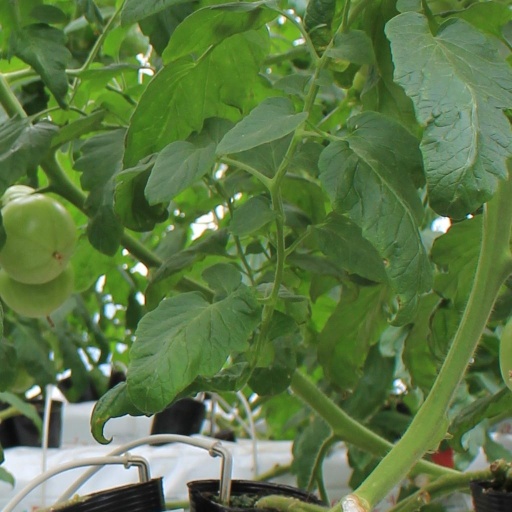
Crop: tomato